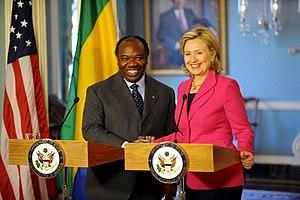
Ali Bongo, président de la République gabonaise, en compagnie de la Secrétaire d'État des États-Unis, Hillary Clinton, à Washington.